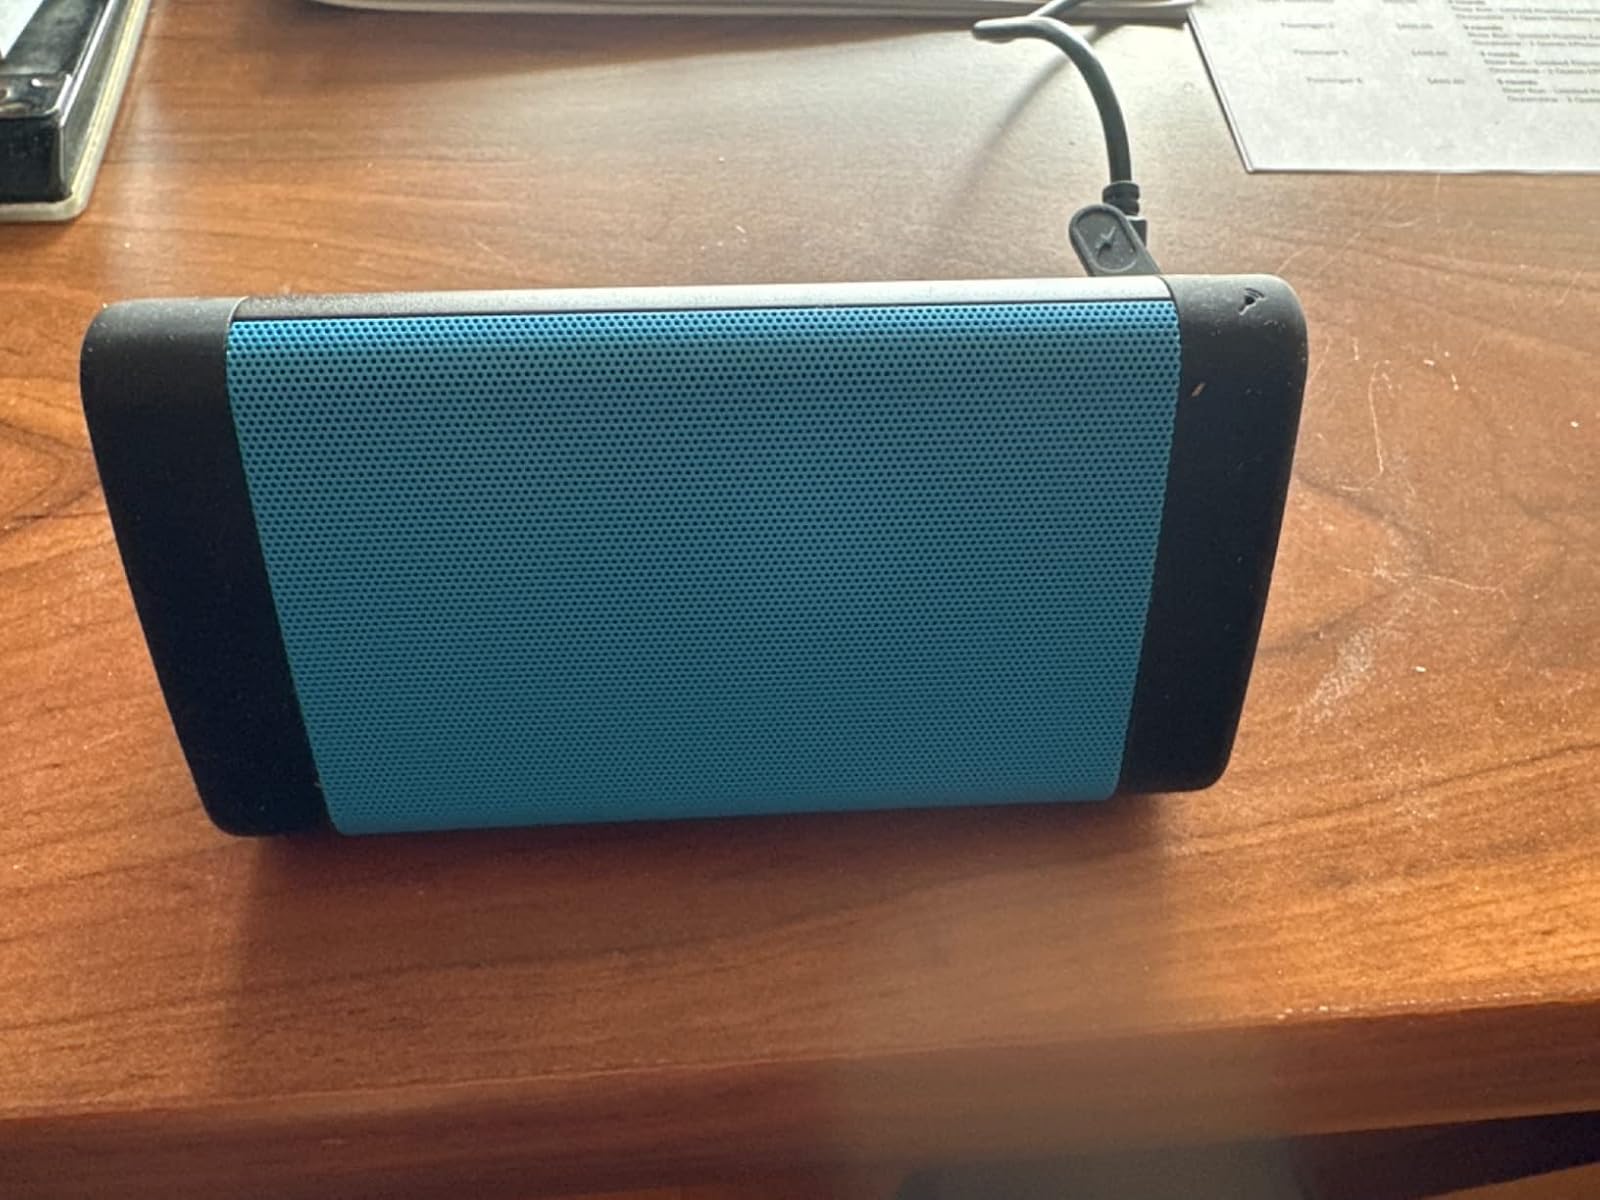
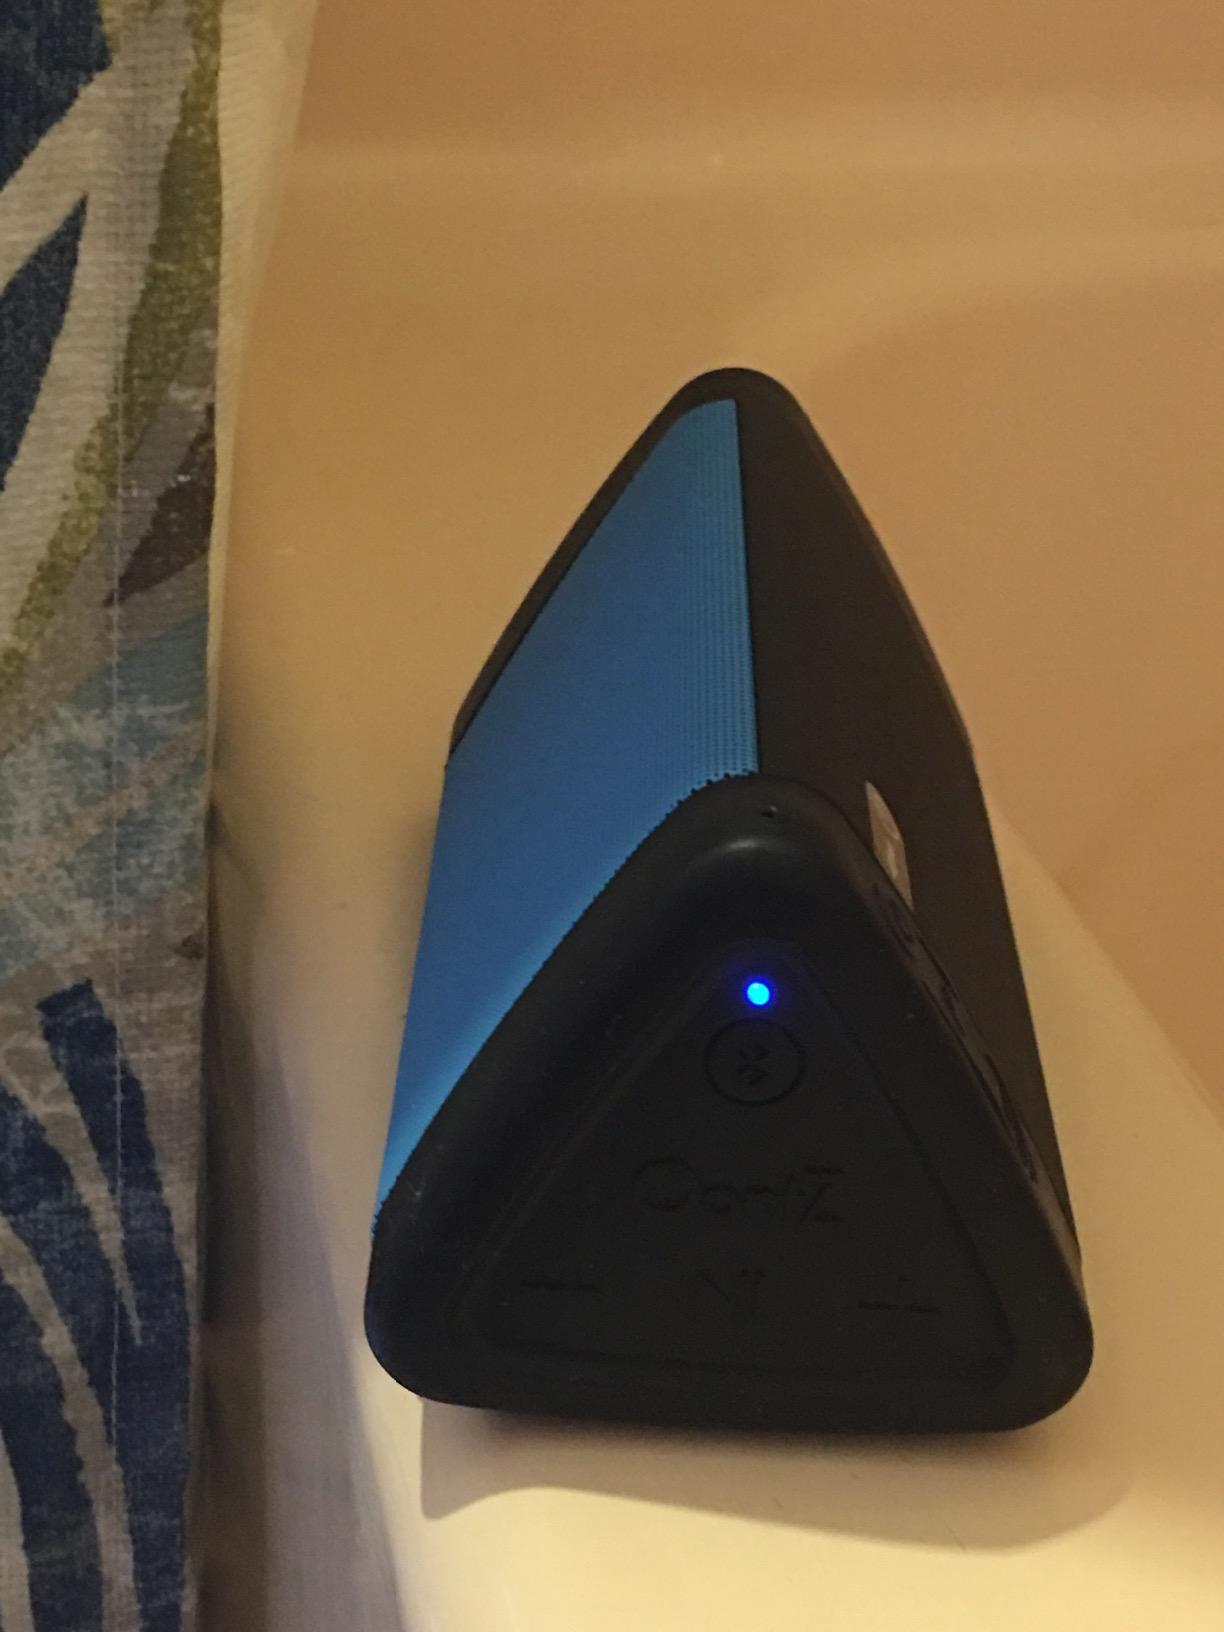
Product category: speaker
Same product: yes